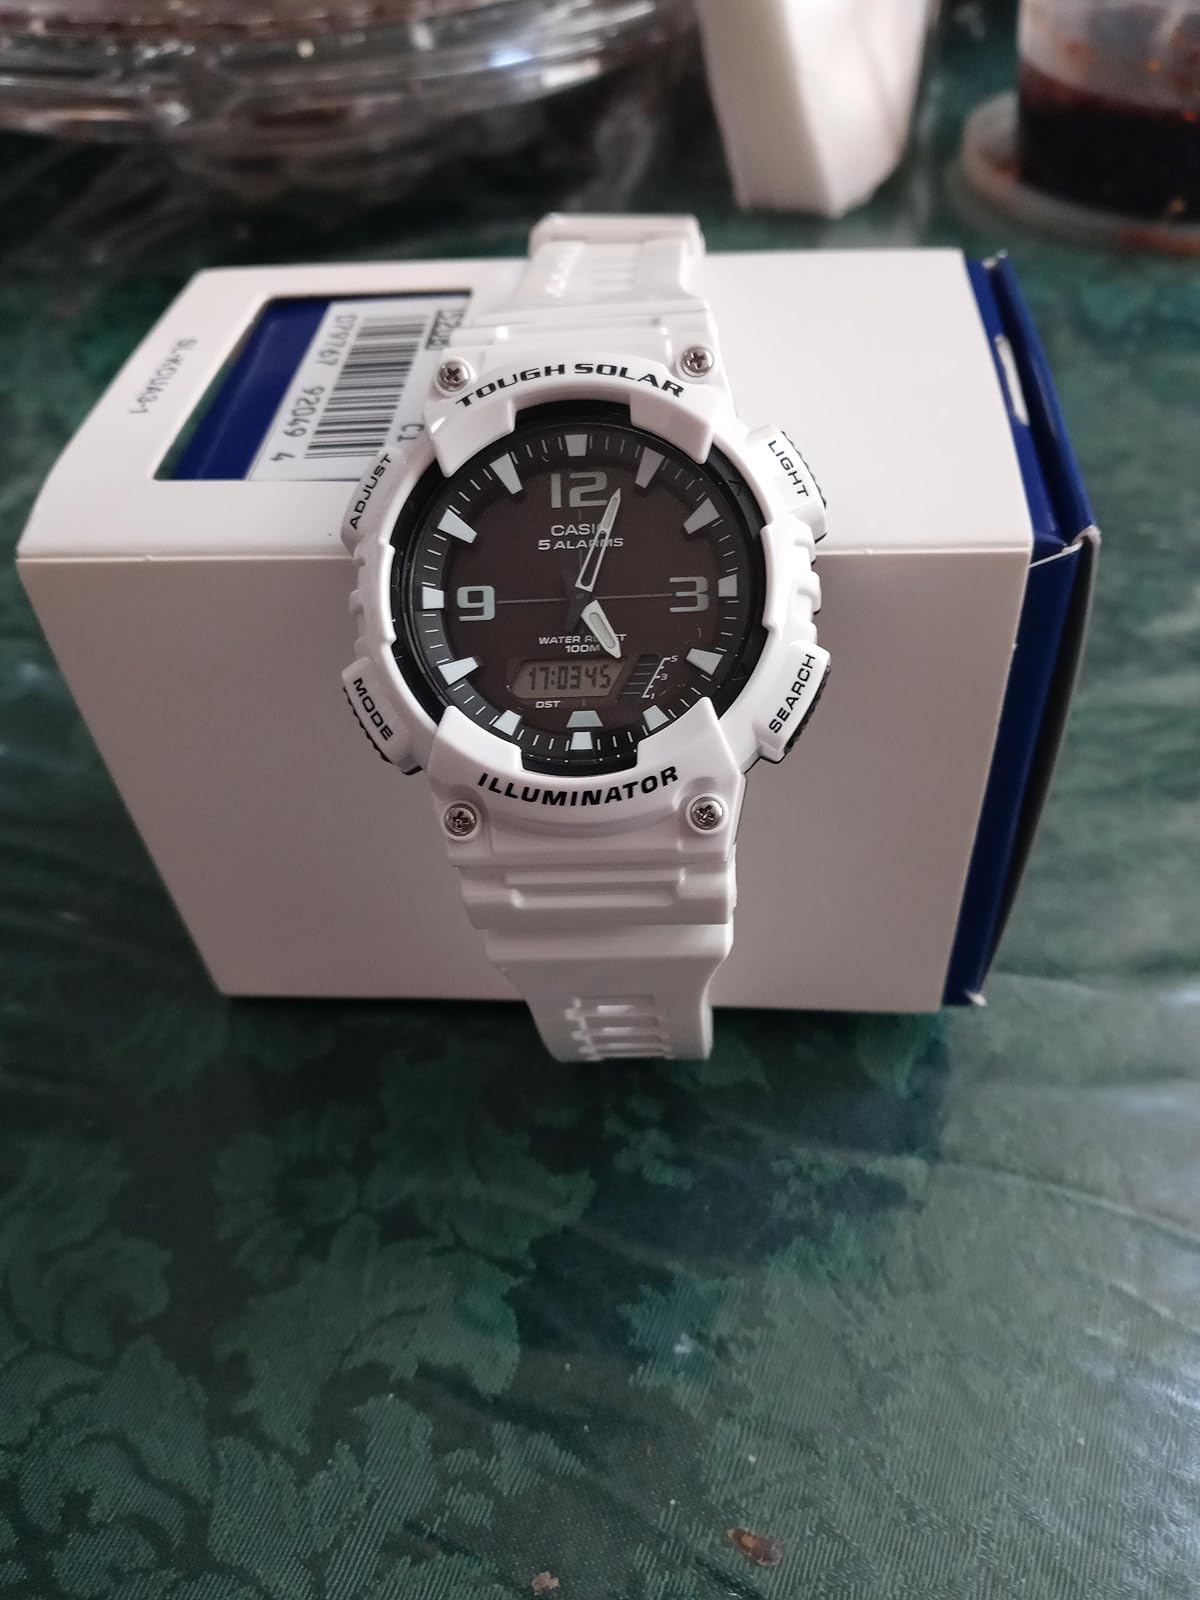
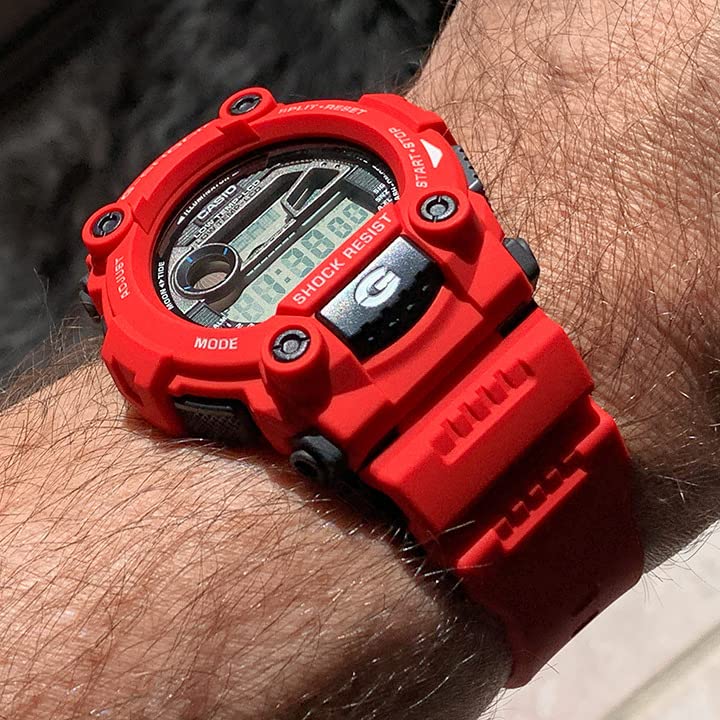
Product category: accessories_watch
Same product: no